Paris Junior College

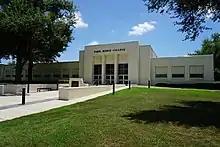
Paris Junior College's Louis B. Williams Administration Building

Paris Junior College (PJC) is a public community college with three campuses in East Texas: Paris, Greenville, and Sulphur Springs. The college was founded in 1924 as a campus of Paris Independent School District. Nearly 5,000 students are enrolled at the college.